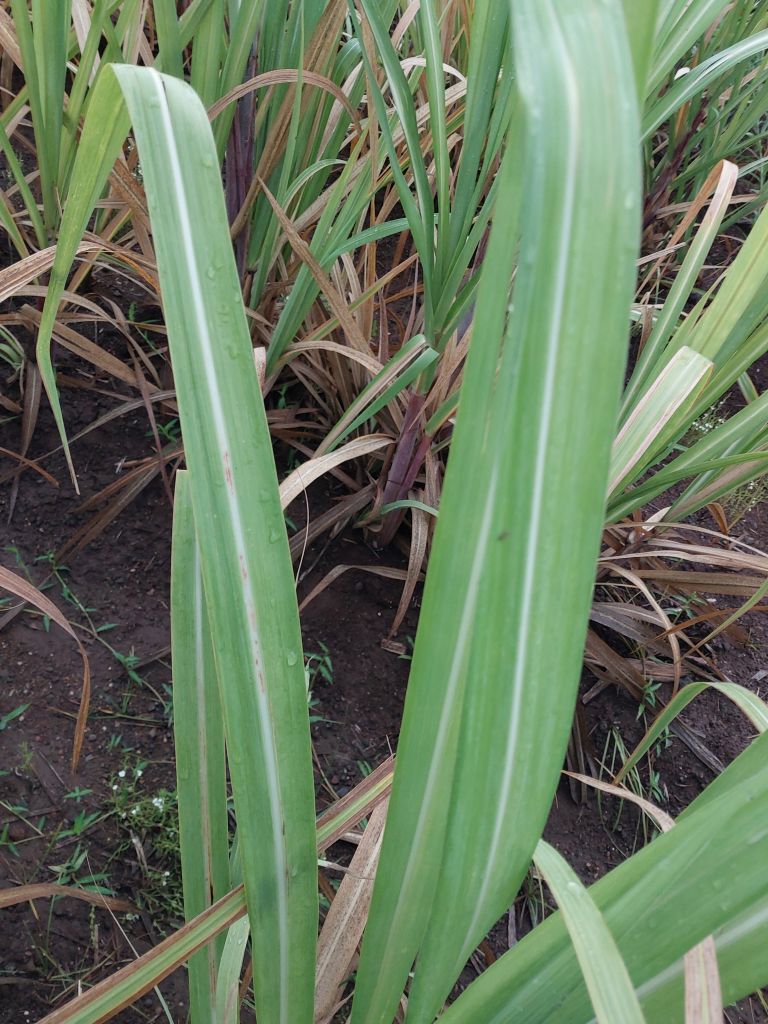
Label: Brown Spot